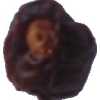
Label: dates